Warren Cromartie

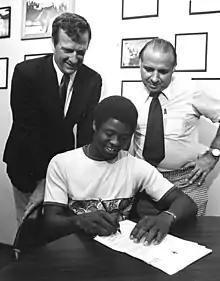
Cromartie signing his contract with the Expos in 1973 as scout Mel Didier (left) and Miami Dade coach Demie Mainieri look on

He went into Spring training competing for the open right field job, but was sent to "Expoville," the Expos' minor league complex in Daytona Beach, for reassignment to the triple A Memphis Blues in late March. After a disappointing 1975 season in Memphis, he rebounded nicely in to bat .337 for the American Association's Denver Bears, and receive a call up to the Expos in mid-August. He spent the rest of the season pretty much platooning with Ellis Valentine in right field, batting .210 with two RBIs.